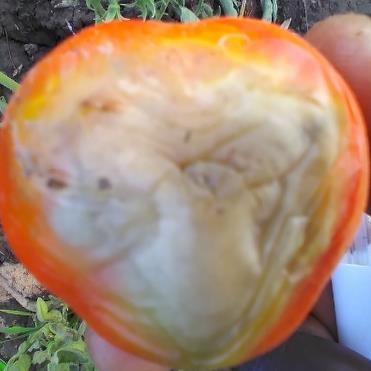
Crop: Tomato
Condition: blossom-end-rot-d